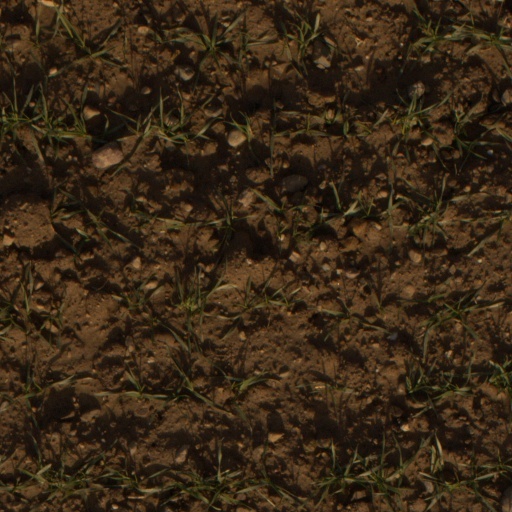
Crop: wheat